John Chiang (California politician)

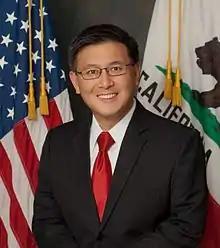
Official portrait, 2015

John Chiang (Traditional Chinese: 江俊輝; born July 31, 1962) is an American politician who served as the 33rd Treasurer of California from 2015 to 2019. A member of the Democratic Party, he previously served as the 31st Controller of California from 2007 to 2015 and on the California State Board of Equalization from 1997 to 2007.